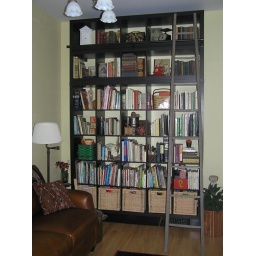
The book wall in the new office.